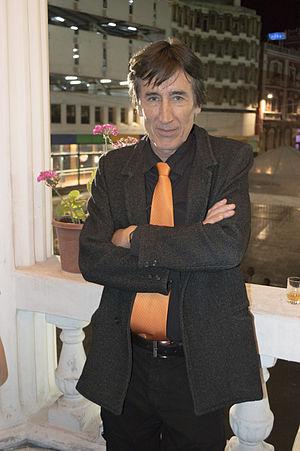
Camilo Luzuriaga est un réalisateur, producteur et scénariste équatorien né en 1953 à Loja.